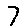
Label: 7